Public housing estates in Tseung Kwan O

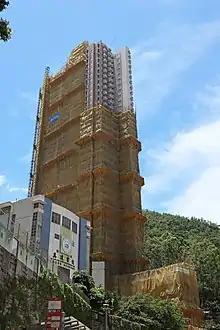
Mount Verdant

Mount Verdant is a court under the Subsidized Sale Flats Project developed by Hong Kong Housing Society in Chui Ling Road, Tiu King Leng, Tseung Kwan O, near Kin Ming Estate. It comprises single 38-storey tower with total 330 units ranging from 271 to 684 square feet.